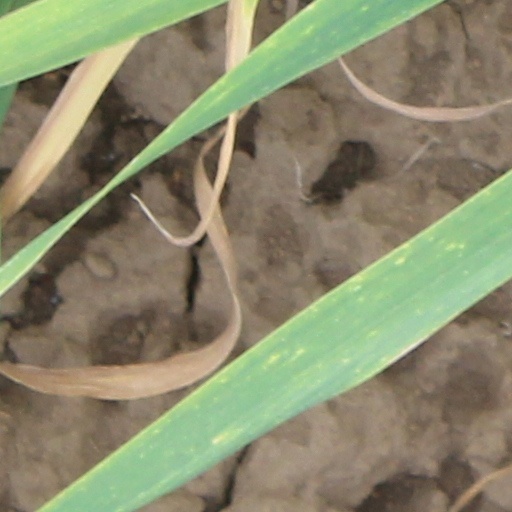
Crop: wheat